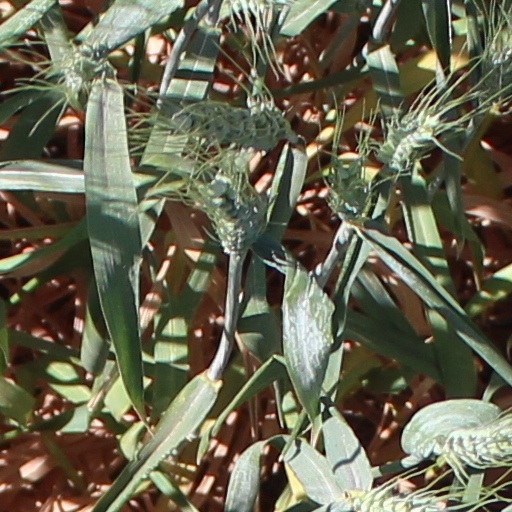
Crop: wheat